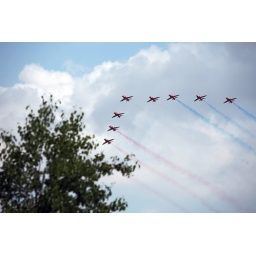
Pictures of the Red Arrows flying over my house on the Queens Birthday.